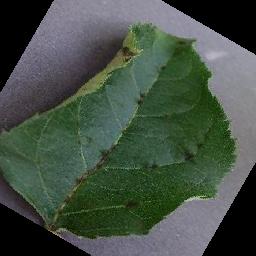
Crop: apple
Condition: scab